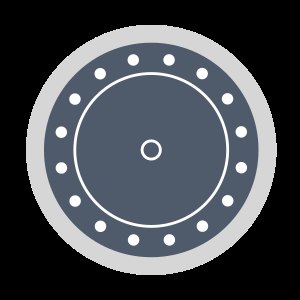
Monopteros
Skematisk plan af en monopteros
En monopteros er en cirkulær kolonnade der understøtter et tag, men i modsætning til en tholos uden vægge og indre rum.